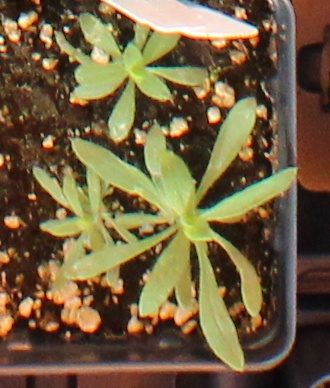
Label: Kochia